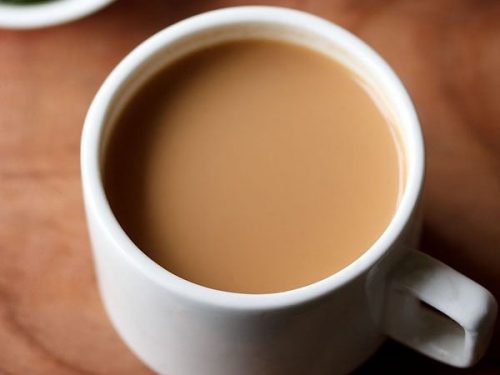
Dish: chai